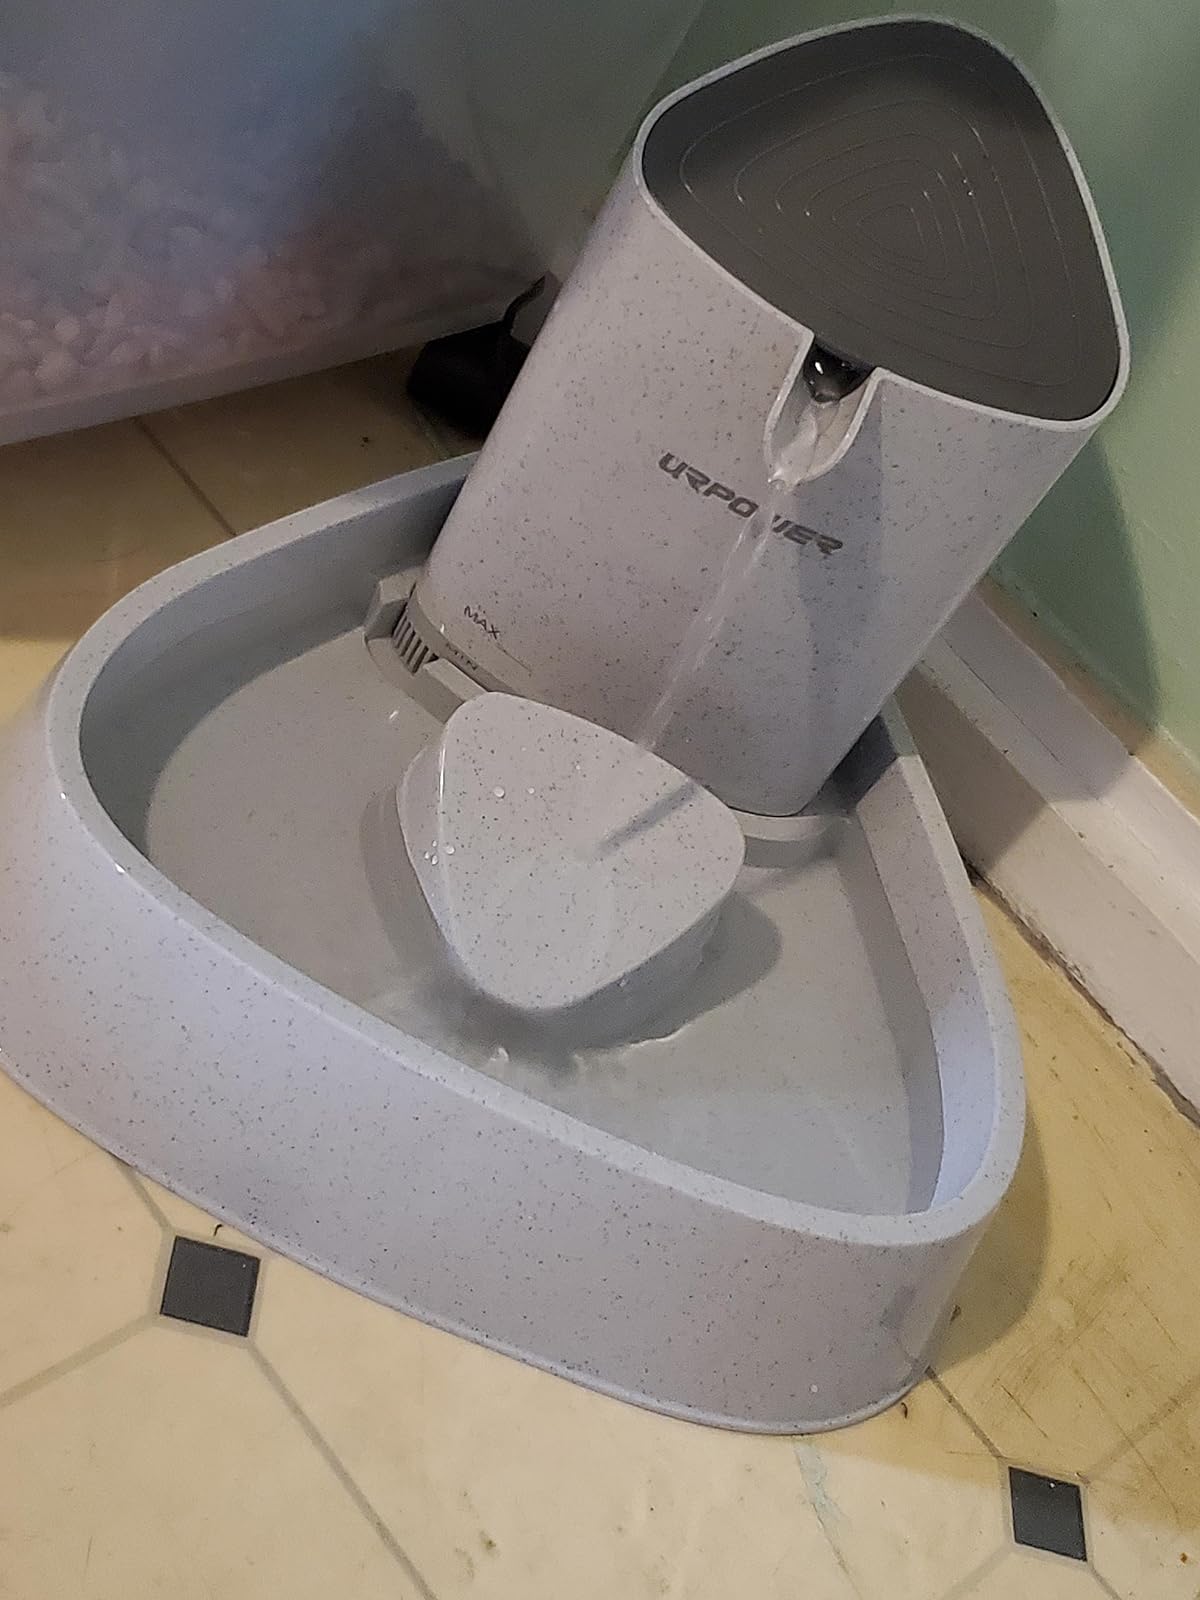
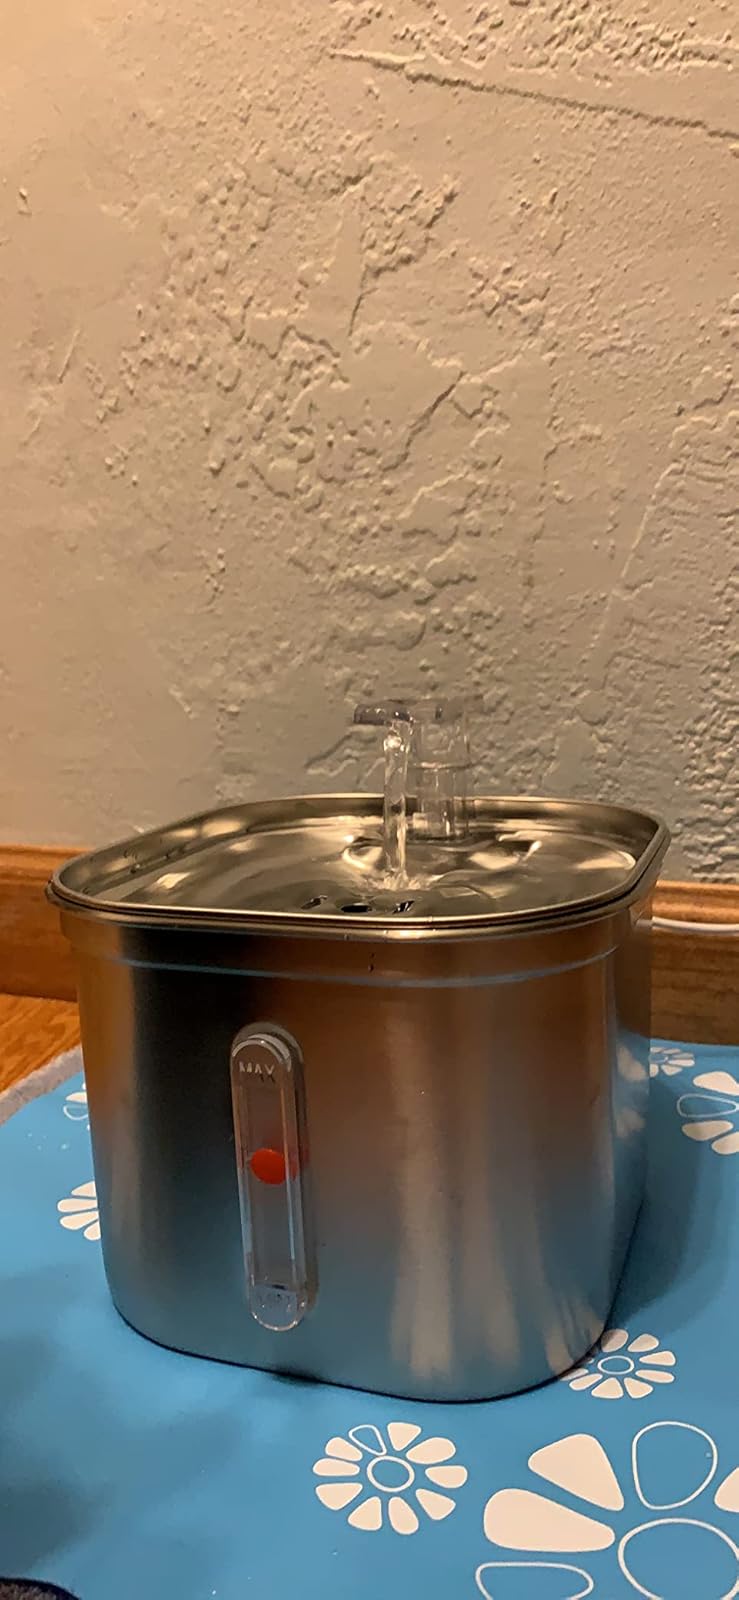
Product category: items_bowl
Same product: no